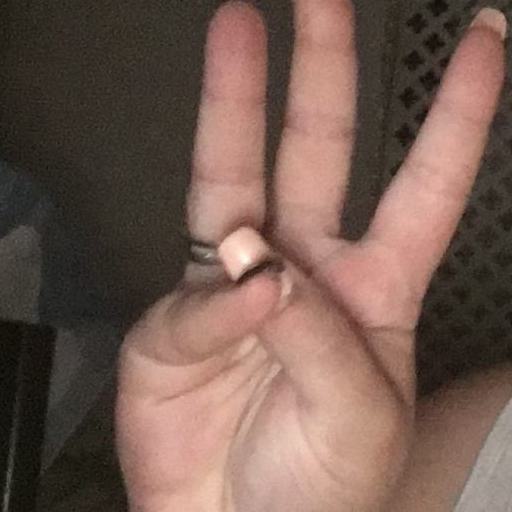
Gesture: three